Babin Republic

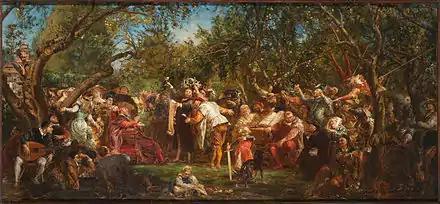
"The Babin Republic" by Jan Matejko

The Babin Republic (Polish: "Rzeczpospolita Babińska") was a satirical, carnival and literary society founded in 1568 by Stanisław Pszonka and in Babin, Lublin Voivodeship, Poland. Its Latin motto was: "Omnis Homo Mendax" ("Every man is a liar").